Bird flight

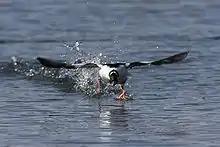
A male bufflehead runs atop the water while taking off.

Several bird species use hovering, with one family specialized for hovering – the hummingbirds. True hovering occurs by generating lift through flapping alone, rather than by passage through the air, requiring considerable energy expenditure. This usually confines the ability to smaller birds, but some larger birds, such as a kite or osprey can hover for a short period of time. Although not a true hover, some birds remain in a fixed position relative to the ground or water by flying into a headwind. Hummingbirds, kestrels, terns and hawks use this wind hovering.